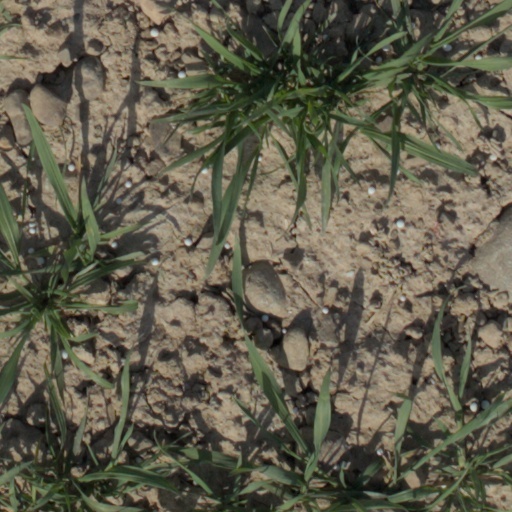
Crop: wheat